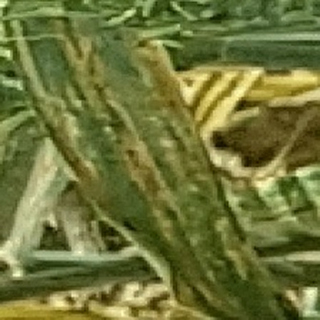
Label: wheat_yellow_rust